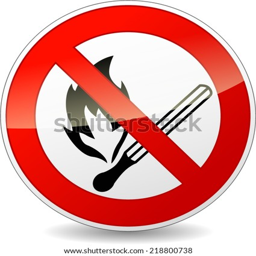
vector illustration of no flame red and white sign